John Stafford (bishop)

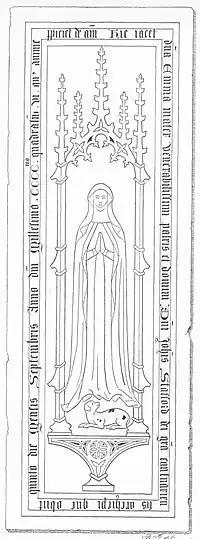
Effigy of Emma, mother of Archbishop John Stafford (d. 1452), North Bradley Church, Wiltshire. Inscription in ledger-line: "hic jacet d(omin)a Emma mater Venerabilissimi patris et domini D(omi)ni Joh(ann)is Stafford dei gra(tia) Cantuariensis Archiepi(scopi) qu(a)e obiit quinto die mensis Septembris anno d(omi)ni Mille(n)simo ccc.mo quadra(gen)s(i)mo vi.o cui(us) anime p(ro)piciet(ur) de(us) am(en)" ("Here lies Lady Emma mother of the most venerable father and lord, Lord John Stafford by the grace of God Archbishop of Canterbury, who died on the 5th day of the month of September in the one thousandth four hundredth and sixth year of our Lord, on whose soul may God look with favour amen"

John Stafford (died 25 May 1452) was a medieval English prelate and statesman who served as Lord Chancellor (1432–1450) and as Archbishop of Canterbury (1443–1452).